History of Estonia

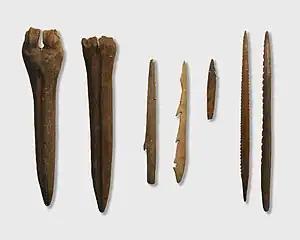
Tools made by Kunda culture, the Estonian History Museum

The history of Estonia forms a part of the history of Europe. Human settlement in what is now Estonia became possible 13,000–11,000 years ago, after the ice from the last glacial era had melted, and signs of the first permanent population in the region date from around 9000 BC.